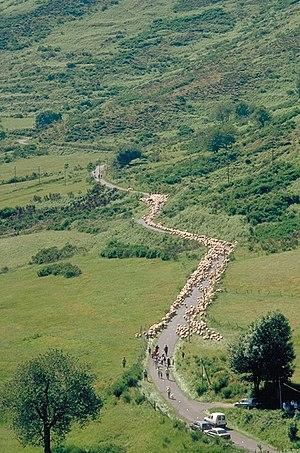
La conservation de la viande, sur le plan alimentaire, comprend un ensemble de procédés de traitement destinés à conserver les propriétés nutritives, le goût, la texture et la couleur de l'aliment cru, mi-cuit ou cuit, en veillant à le garder comestible, préservé de tout élément qui pourrait provoquer une intoxication alimentaire.
Le mont Aigoual est un sommet situé dans le Sud du Massif central, à la limite entre les départements du Gard et de la Lozère. Il culmine à 1 565 mètres d'altitude. Cela en fait le point culminant du Gard et le second point le plus haut de la Lozère après le pic de Finiels situé dans le mont Lozère.
La transhumance est la migration périodique du bétail entre les pâturages d'hiver et les pâturages d'été. Elle a pour objectif l'engraissement du troupeau mais aussi sa reproduction. Elle se pratique sur tous les continents. Cette « forme de nomadisme assagi », qui remonte au moins à 4 000 ans, connaît un déclin progressif en Occident au XXᵉ siècle.